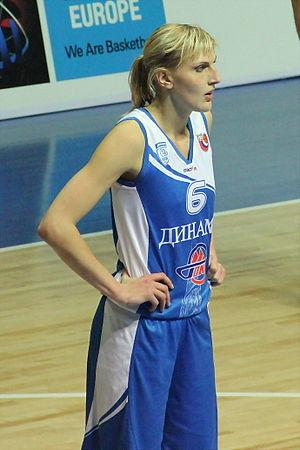
Cet article est un complément de Tournoi féminin de basket-ball aux Jeux olympiques d'été de 2012.